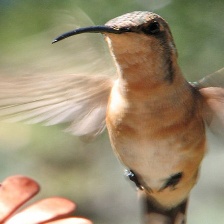
Species: LUCIFER HUMMINGBIRD
Scientific name: CALOTHORAX LUCIFER
ImageNet parent category: hummingbird